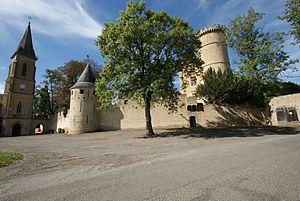
Saint-Blancard est une commune française située dans le département du Gers en région Occitanie.
La famille de Gontaut est une famille subsistante de la noblesse française, d'extraction chevaleresque, originaire du Périgord. Elle donna quatre maréchaux de France, un amiral de France, onze lieutenants généraux, un lieutenant général des armées navales, des archevêques et évêques, des conseillers d'État, des ambassadeurs et six pairs de France.